Ahmed Yasin (footballer)

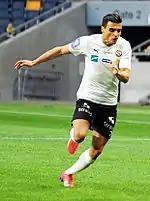
Yasin playing for Örebro SK in 2015.

In 2010, aged 19, Ahmed signed a 4-year contract with Örebro SK. He made his official debut in the first team on 6 May 2011, against Kalmar FF in the Allsvenskan.